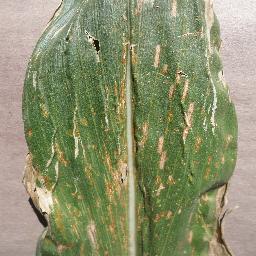
Label: Corn_(Maize)___Gray_Leaf_Spot_(Cercospora)